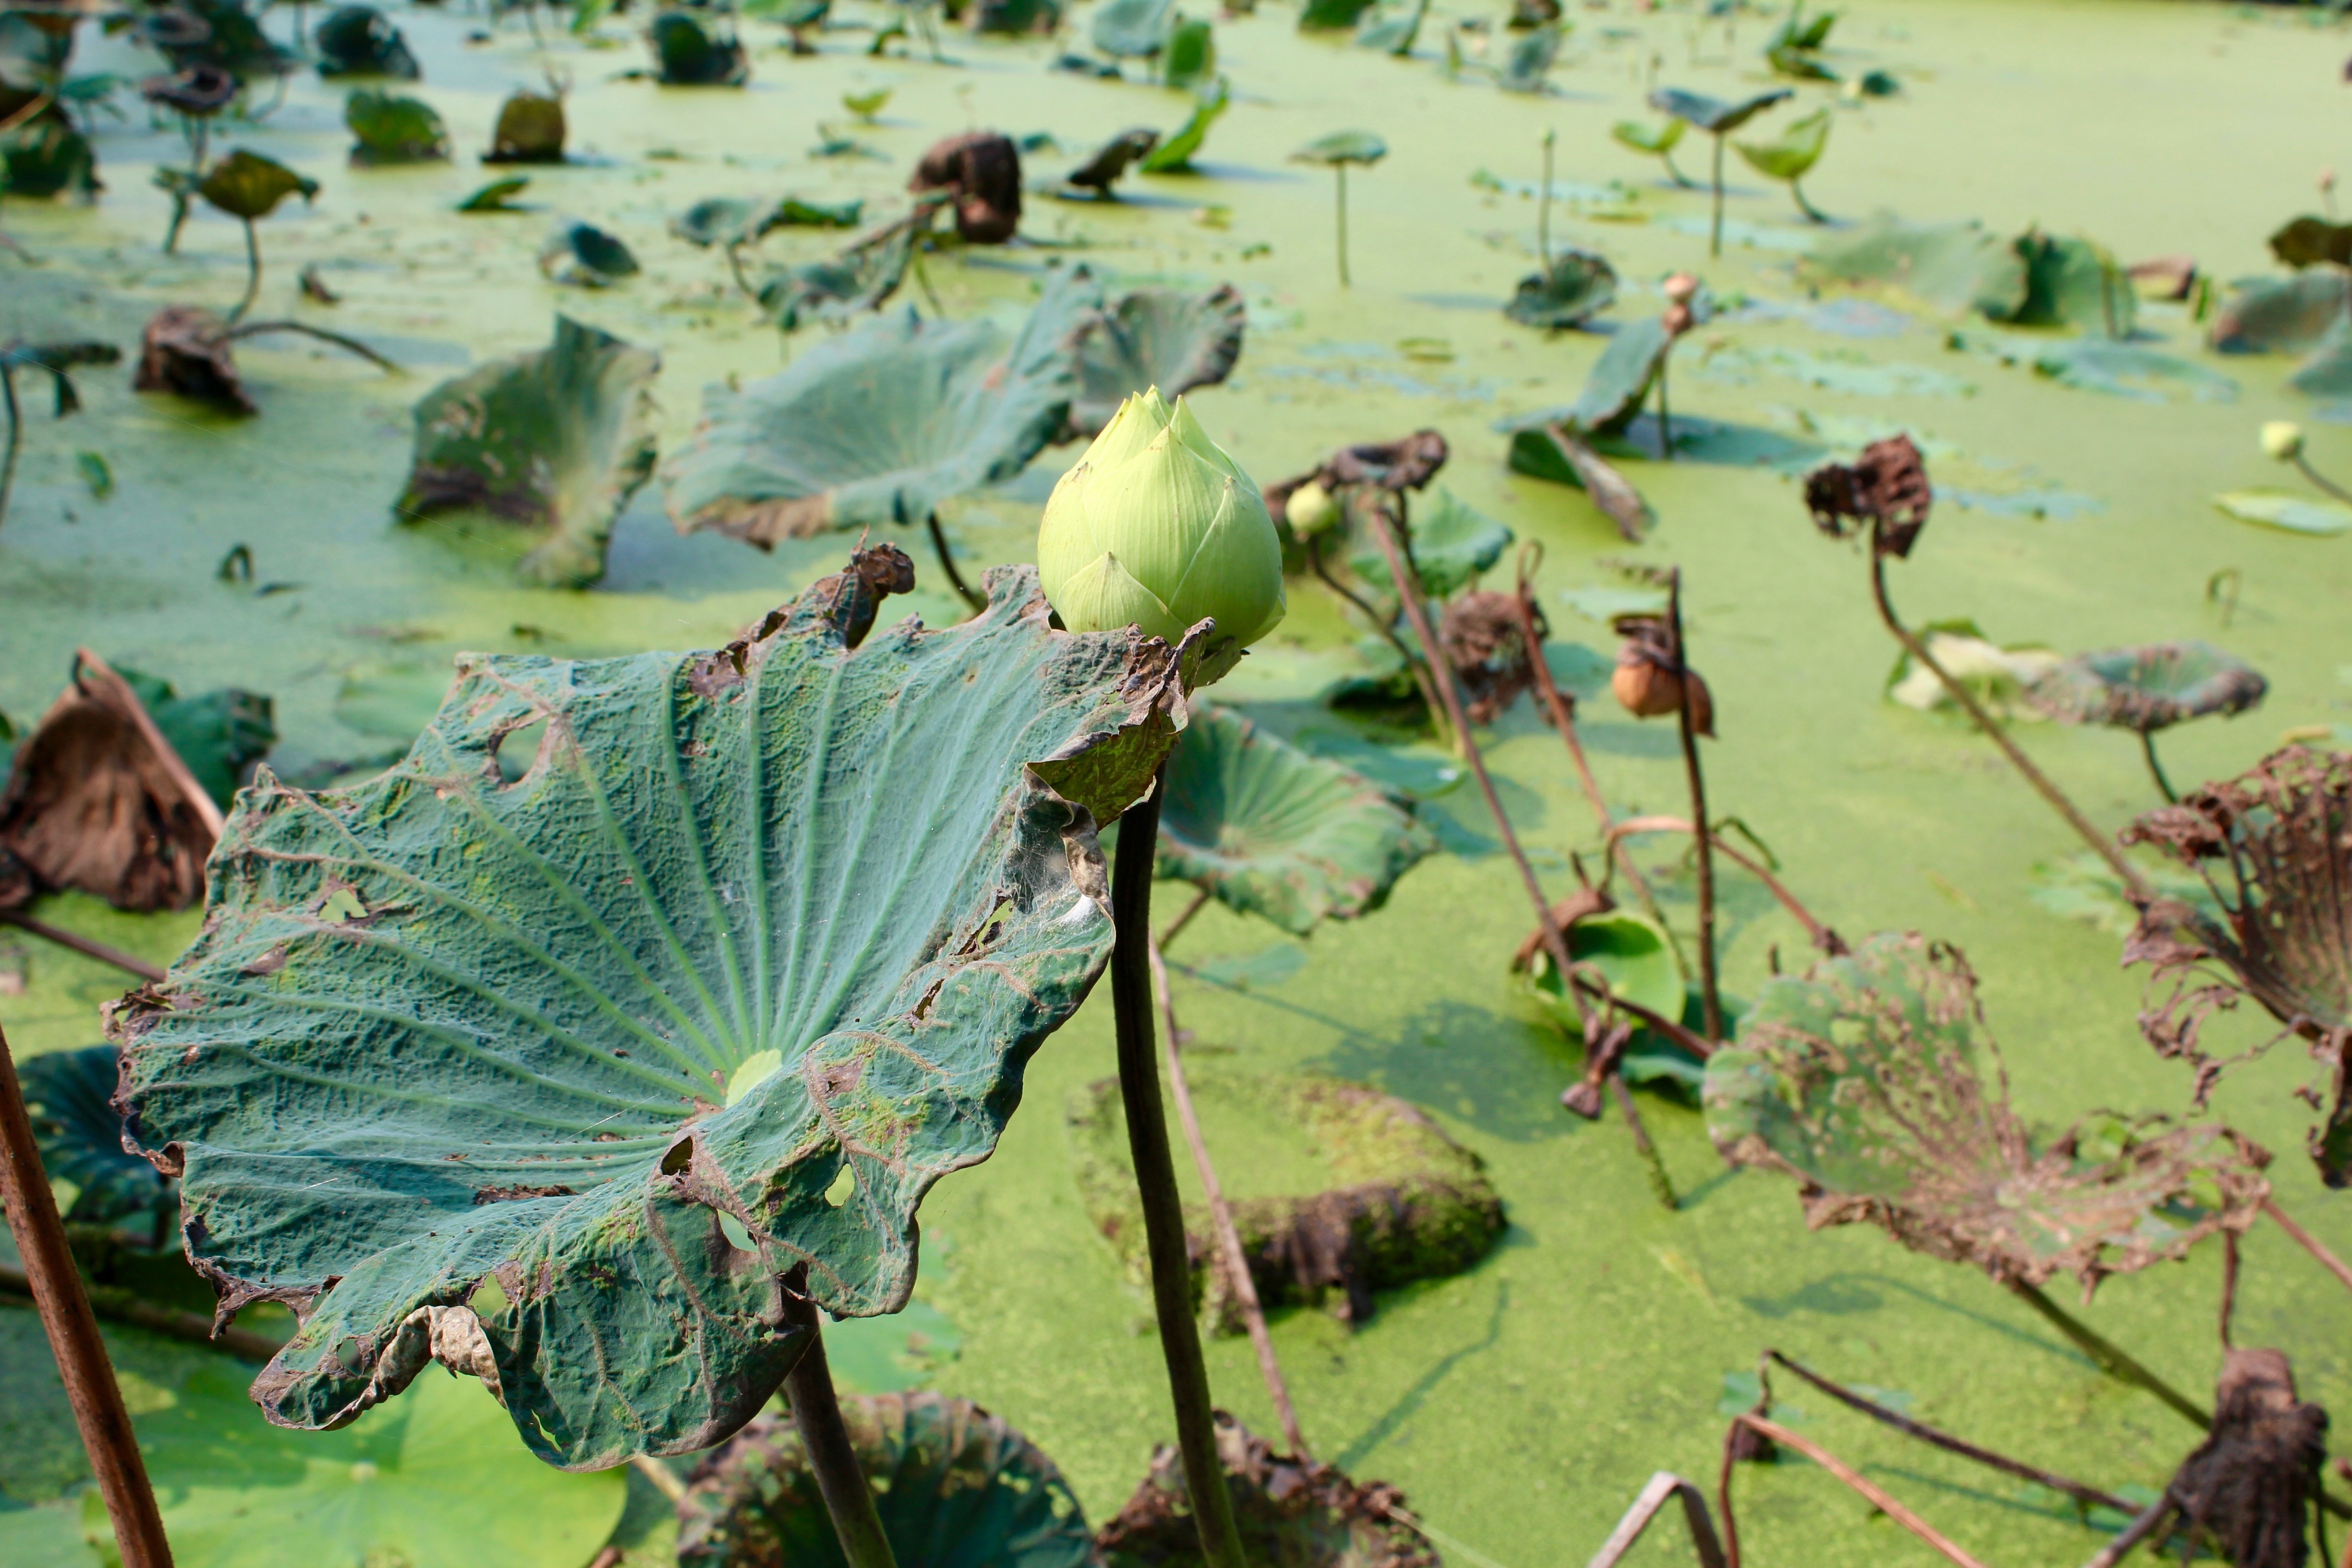
tree, nature, plant, leaf, flower, pond, wildlife, green, jungle, autumn, botany, garden, pink, aquatic plant, flora, fauna, water lily, leaves, wetland, lotus, bud, tropics, early, incomplete, amaryllidaceae, wither, land plant